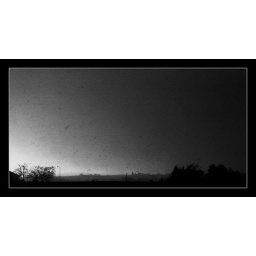
Taken from behind my house in Ponteland near newcastle. Heavy snow fell from thick dirty clouds.